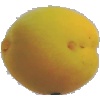
Label: Peach 2